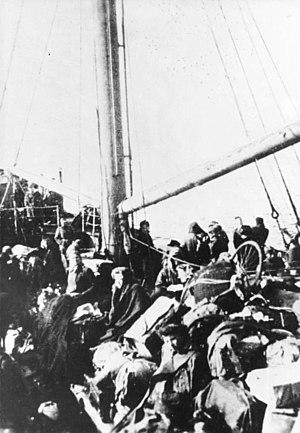
L’expulsion des Allemands d'Europe de l'Est est le transfert des populations allemandes vers l'Allemagne et l'Autriche actuelles. Ce mouvement de population commença au début de la Seconde Guerre mondiale dans le cadre du pacte germano-soviétique, mais s'amplifia surtout à sa fin. Les déplacements de populations à la fin de la guerre se répartissent en trois vagues qui se sont partiellement chevauchées. La première correspond à la fuite spontanée ou à l'évacuation plus ou moins organisée des populations effrayées par l'avancée de l'Armée rouge de la mi-1944 au début 1945. La seconde phase correspond à des expulsions locales, immédiatement après la défaite de la Wehrmacht. Des expulsions plus systématiques ont eu lieu après les accords de Potsdam signés le 2 août 1945 par Joseph Staline, Clement Attlee et Harry S. Truman pour éviter toute revendication territoriale future de l'Allemagne sur ses voisins orientaux.